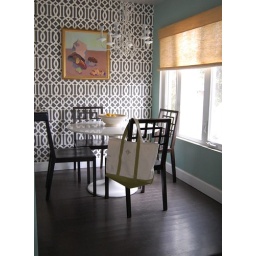
wallpapered, switched out chairs for westelm chairs, changed bulbs in light fixture from candle shaped to round.